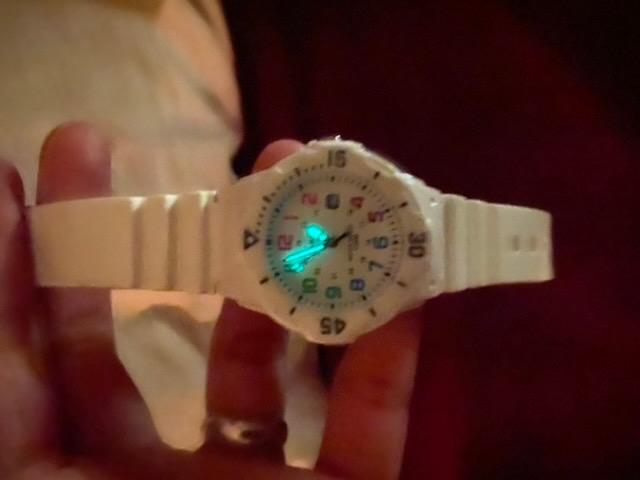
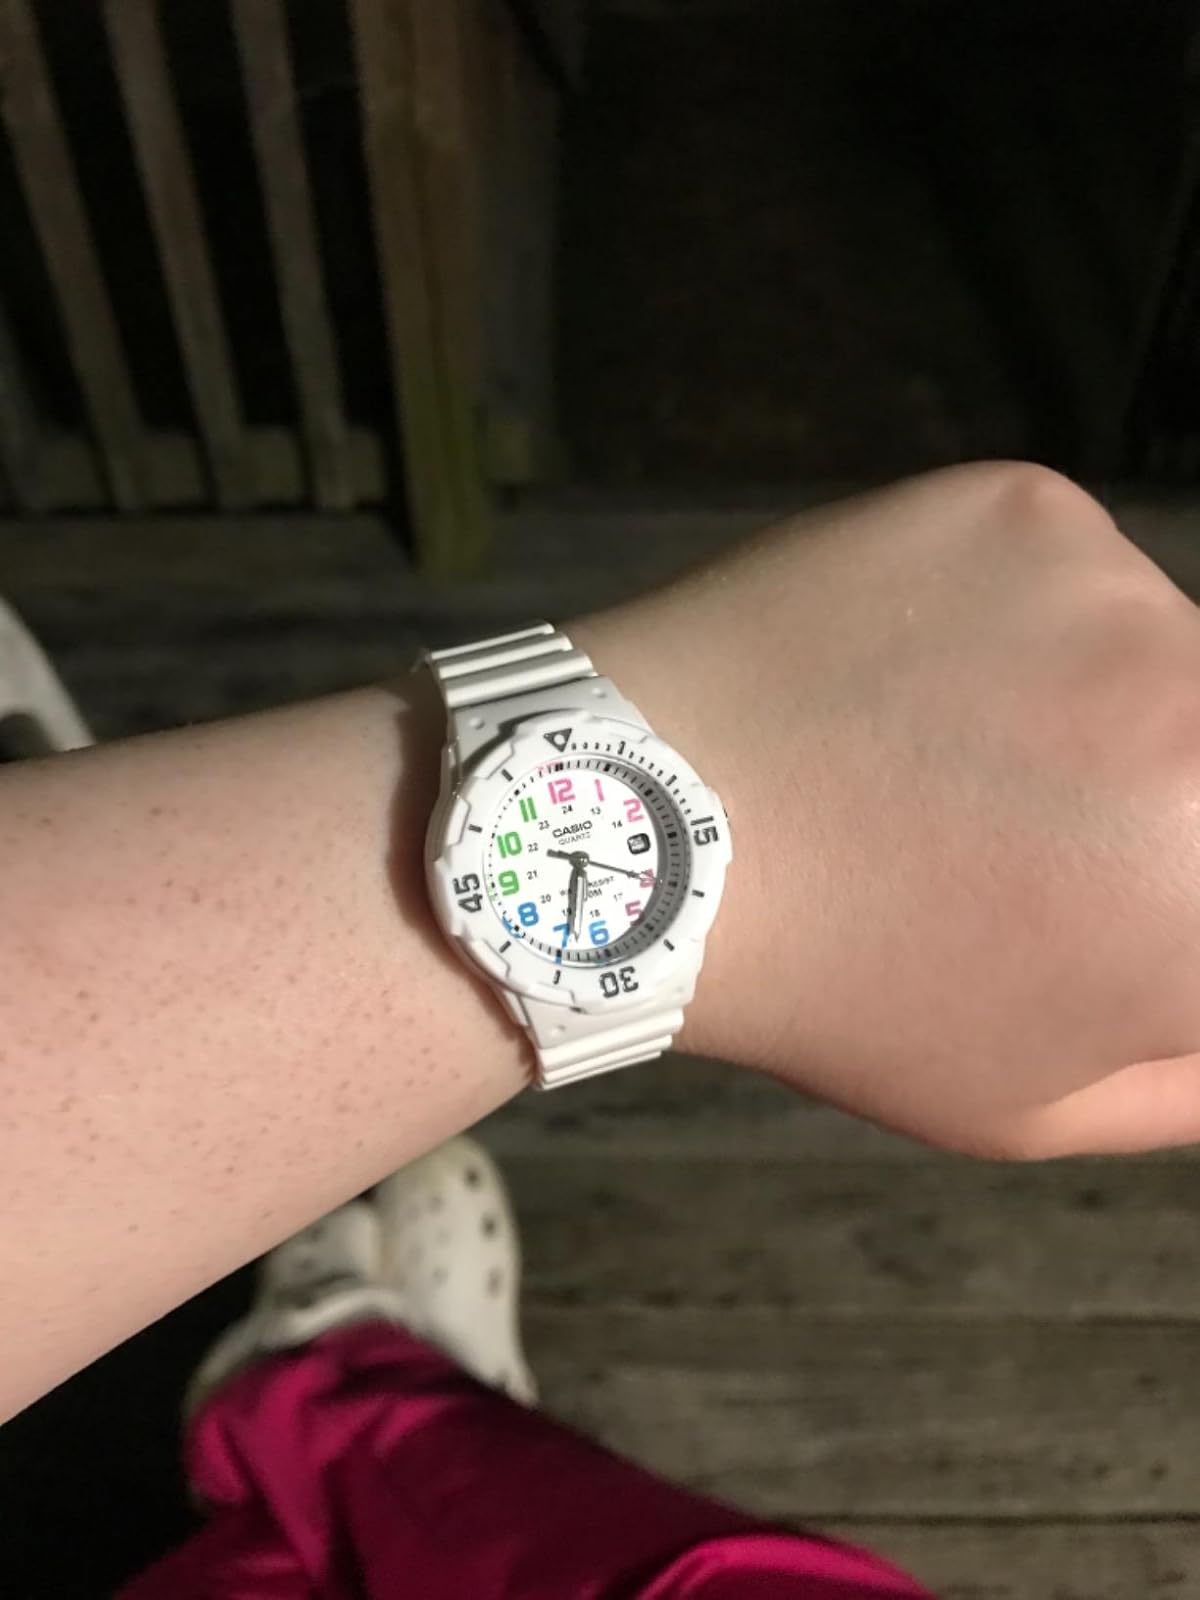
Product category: accessories_watch
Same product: yes